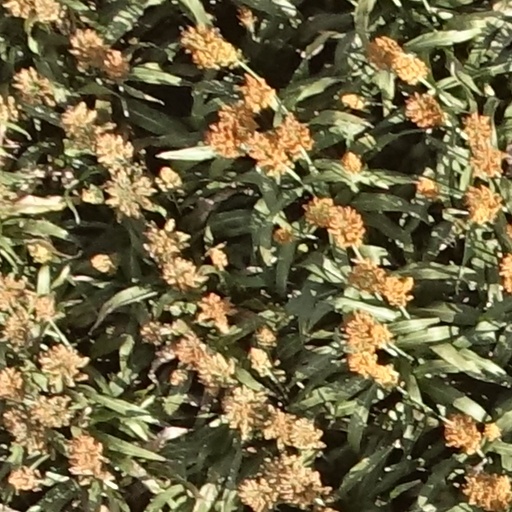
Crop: sorghum